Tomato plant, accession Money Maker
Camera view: horizontal (90 deg, fisheye); turntable rotation: 210 degrees
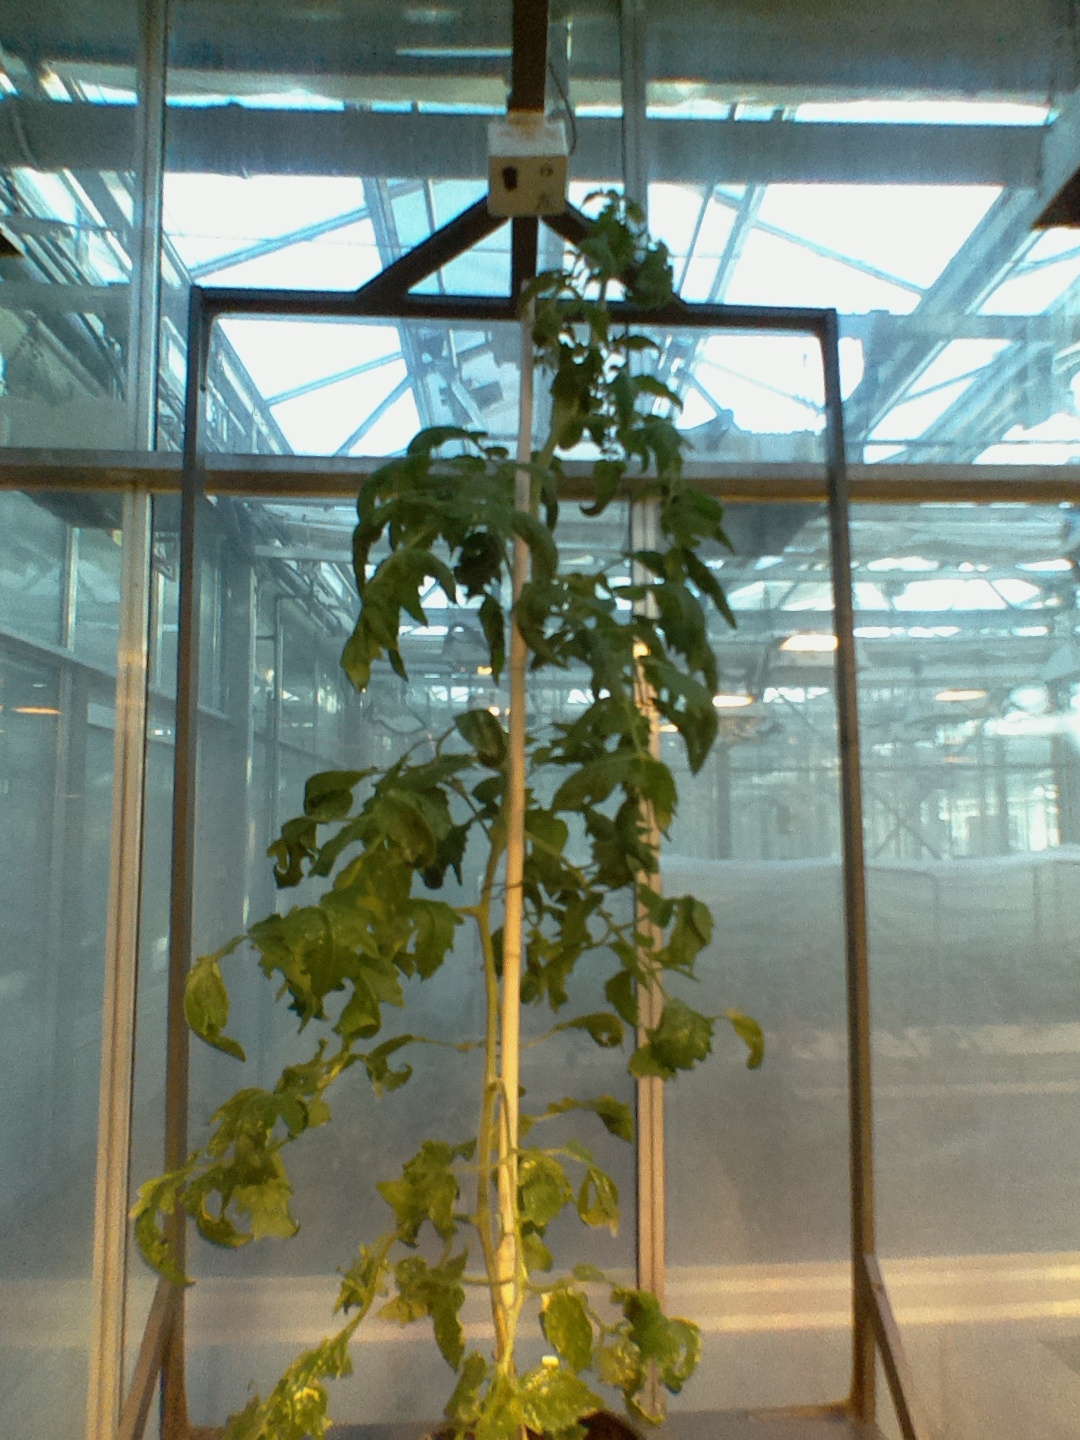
BBCH growth stage 70: Fruits at the main stem or branches visibles